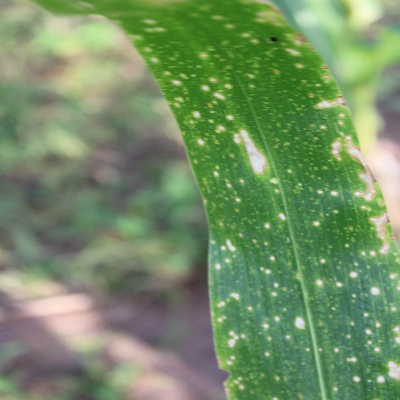
Crop: Maize
Condition: leaf spot